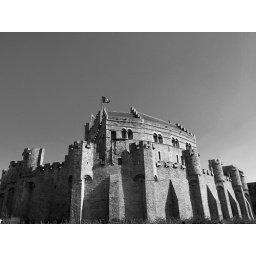
Taking a boat ride through Ghent, happened upon this cool looking castle in the middle of the city.